WrestleMania I

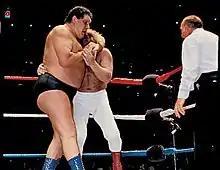
André the Giant vs. Big John Studd

The first championship match of WrestleMania was between Junkyard Dog and the reigning WWF Intercontinental Heavyweight Champion Greg Valentine, who was accompanied to the ring by his manager Jimmy Hart. Junkyard Dog began the match in the offensive position, performing headbutts and punches on Valentine. As the action went back and forth, Hart climbed on the ring apron, where Valentine accidentally hit him. Later, Valentine pinned Junkyard Dog with his feet on the ropes for leverage, which is an illegal maneuver. As a result, Tito Santana ran down to the ring and explained to the referee what had happened and the match was restarted. Junkyard Dog eventually won the match by count-out as Valentine failed to re-enter the ring. Valentine, however, kept his title as titles do not change hands through count-out.